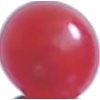
Label: redcurrant